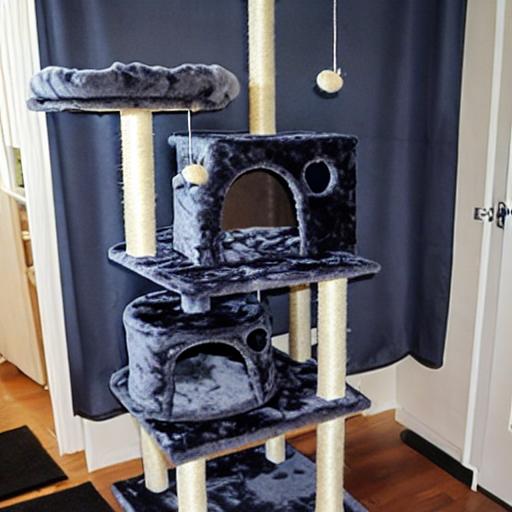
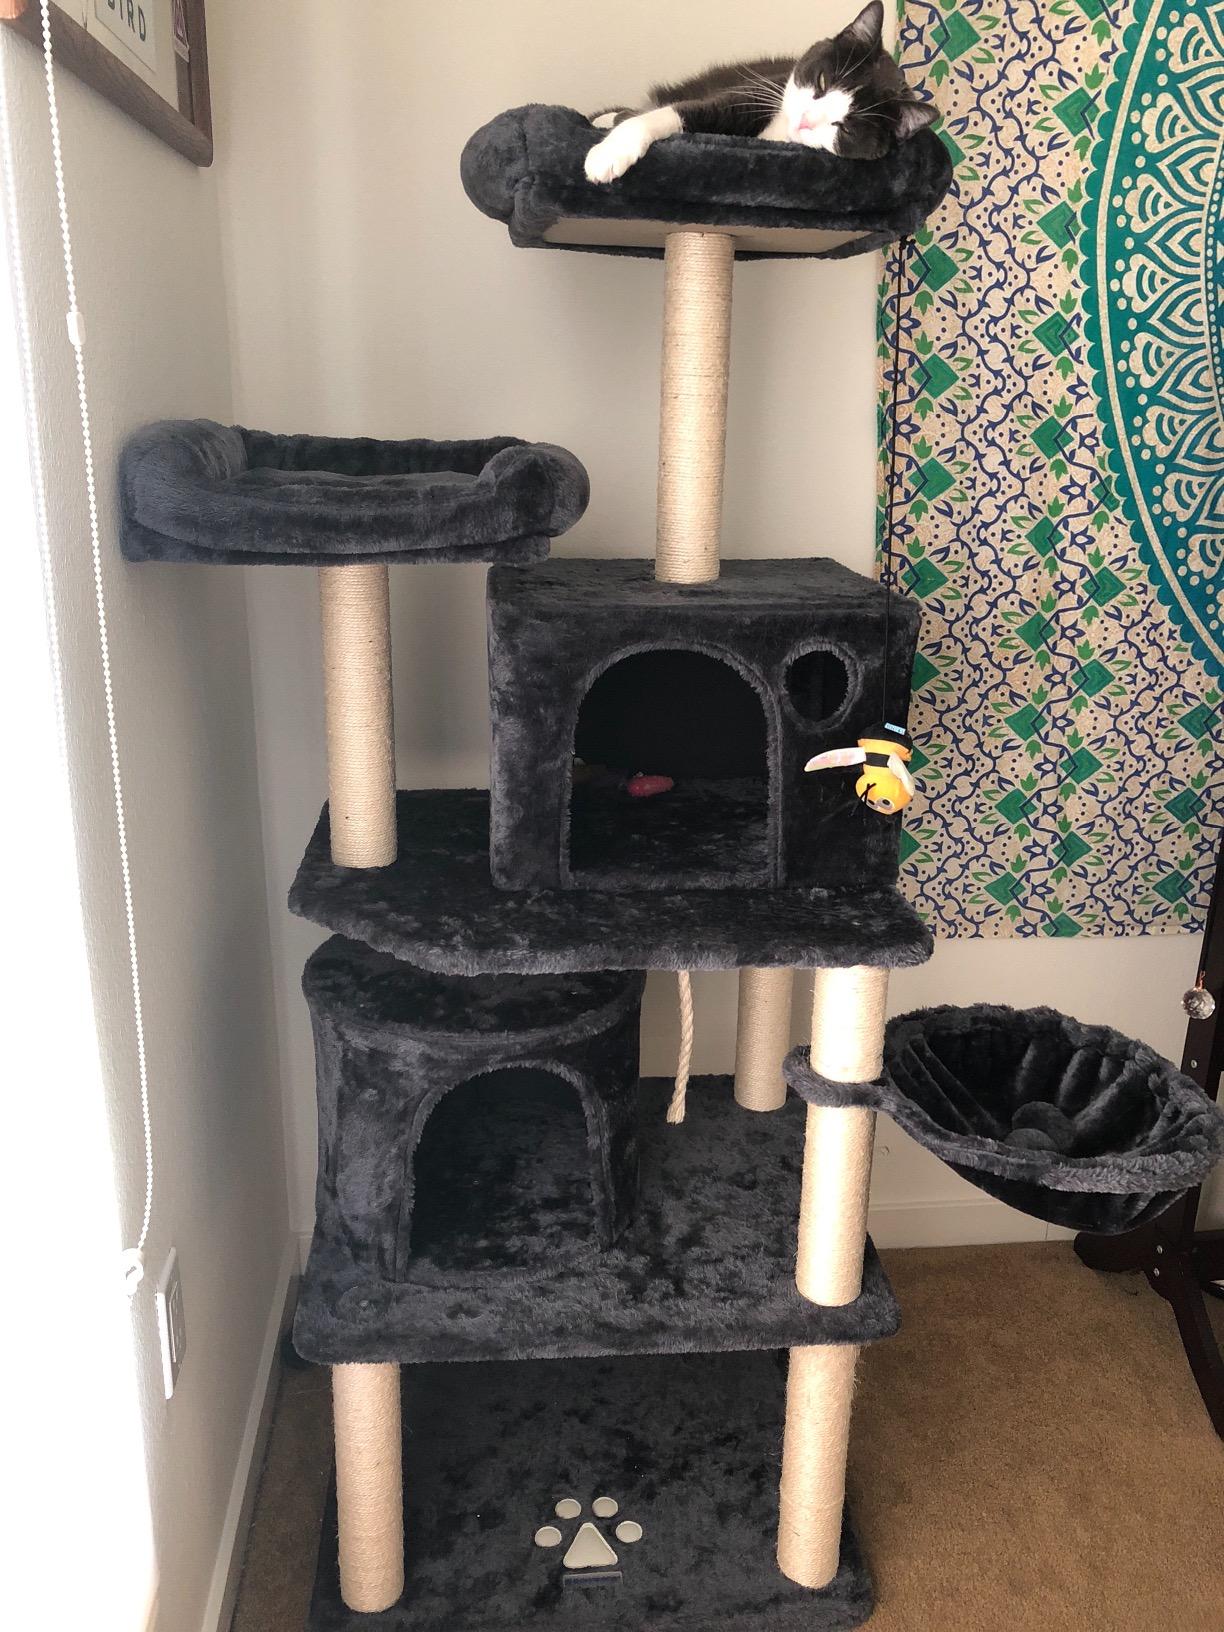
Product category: items_cat tree
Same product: no